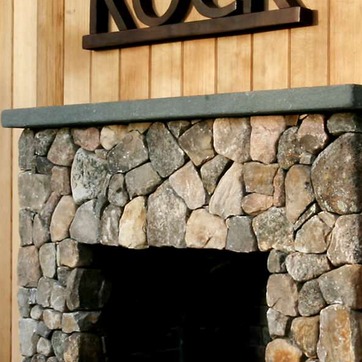
Material: stone